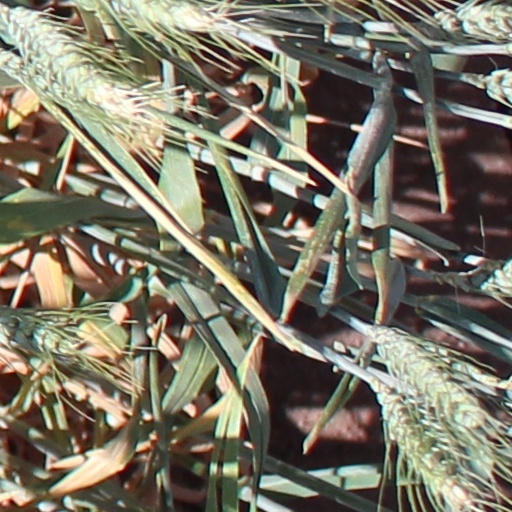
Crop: wheat